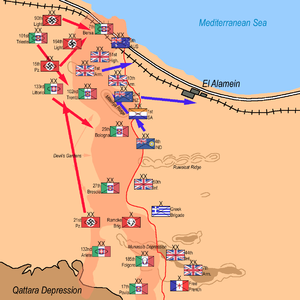
Andet slag om el-Alamein / Slaget / Fase tre: Modangrebet
Begge sider omgrupperer deres styrker, natten mellem 26. og 27. oktober
Andet slag om el-Alamein var et afgørende vendepunkt i Ørkenkrigen under 2. verdenskrig. Slaget foregik ved El-Alamein i Egypten 23. oktober – 3. november 1942. Det Første slag om el-Alamein havde bremset aksemagternes fremrykning i juli 1942. I august 1942 overtog generalløjtnant Bernard Montgomery kommandoen over den britiske 8. arme fra general Claude Auchinleck.